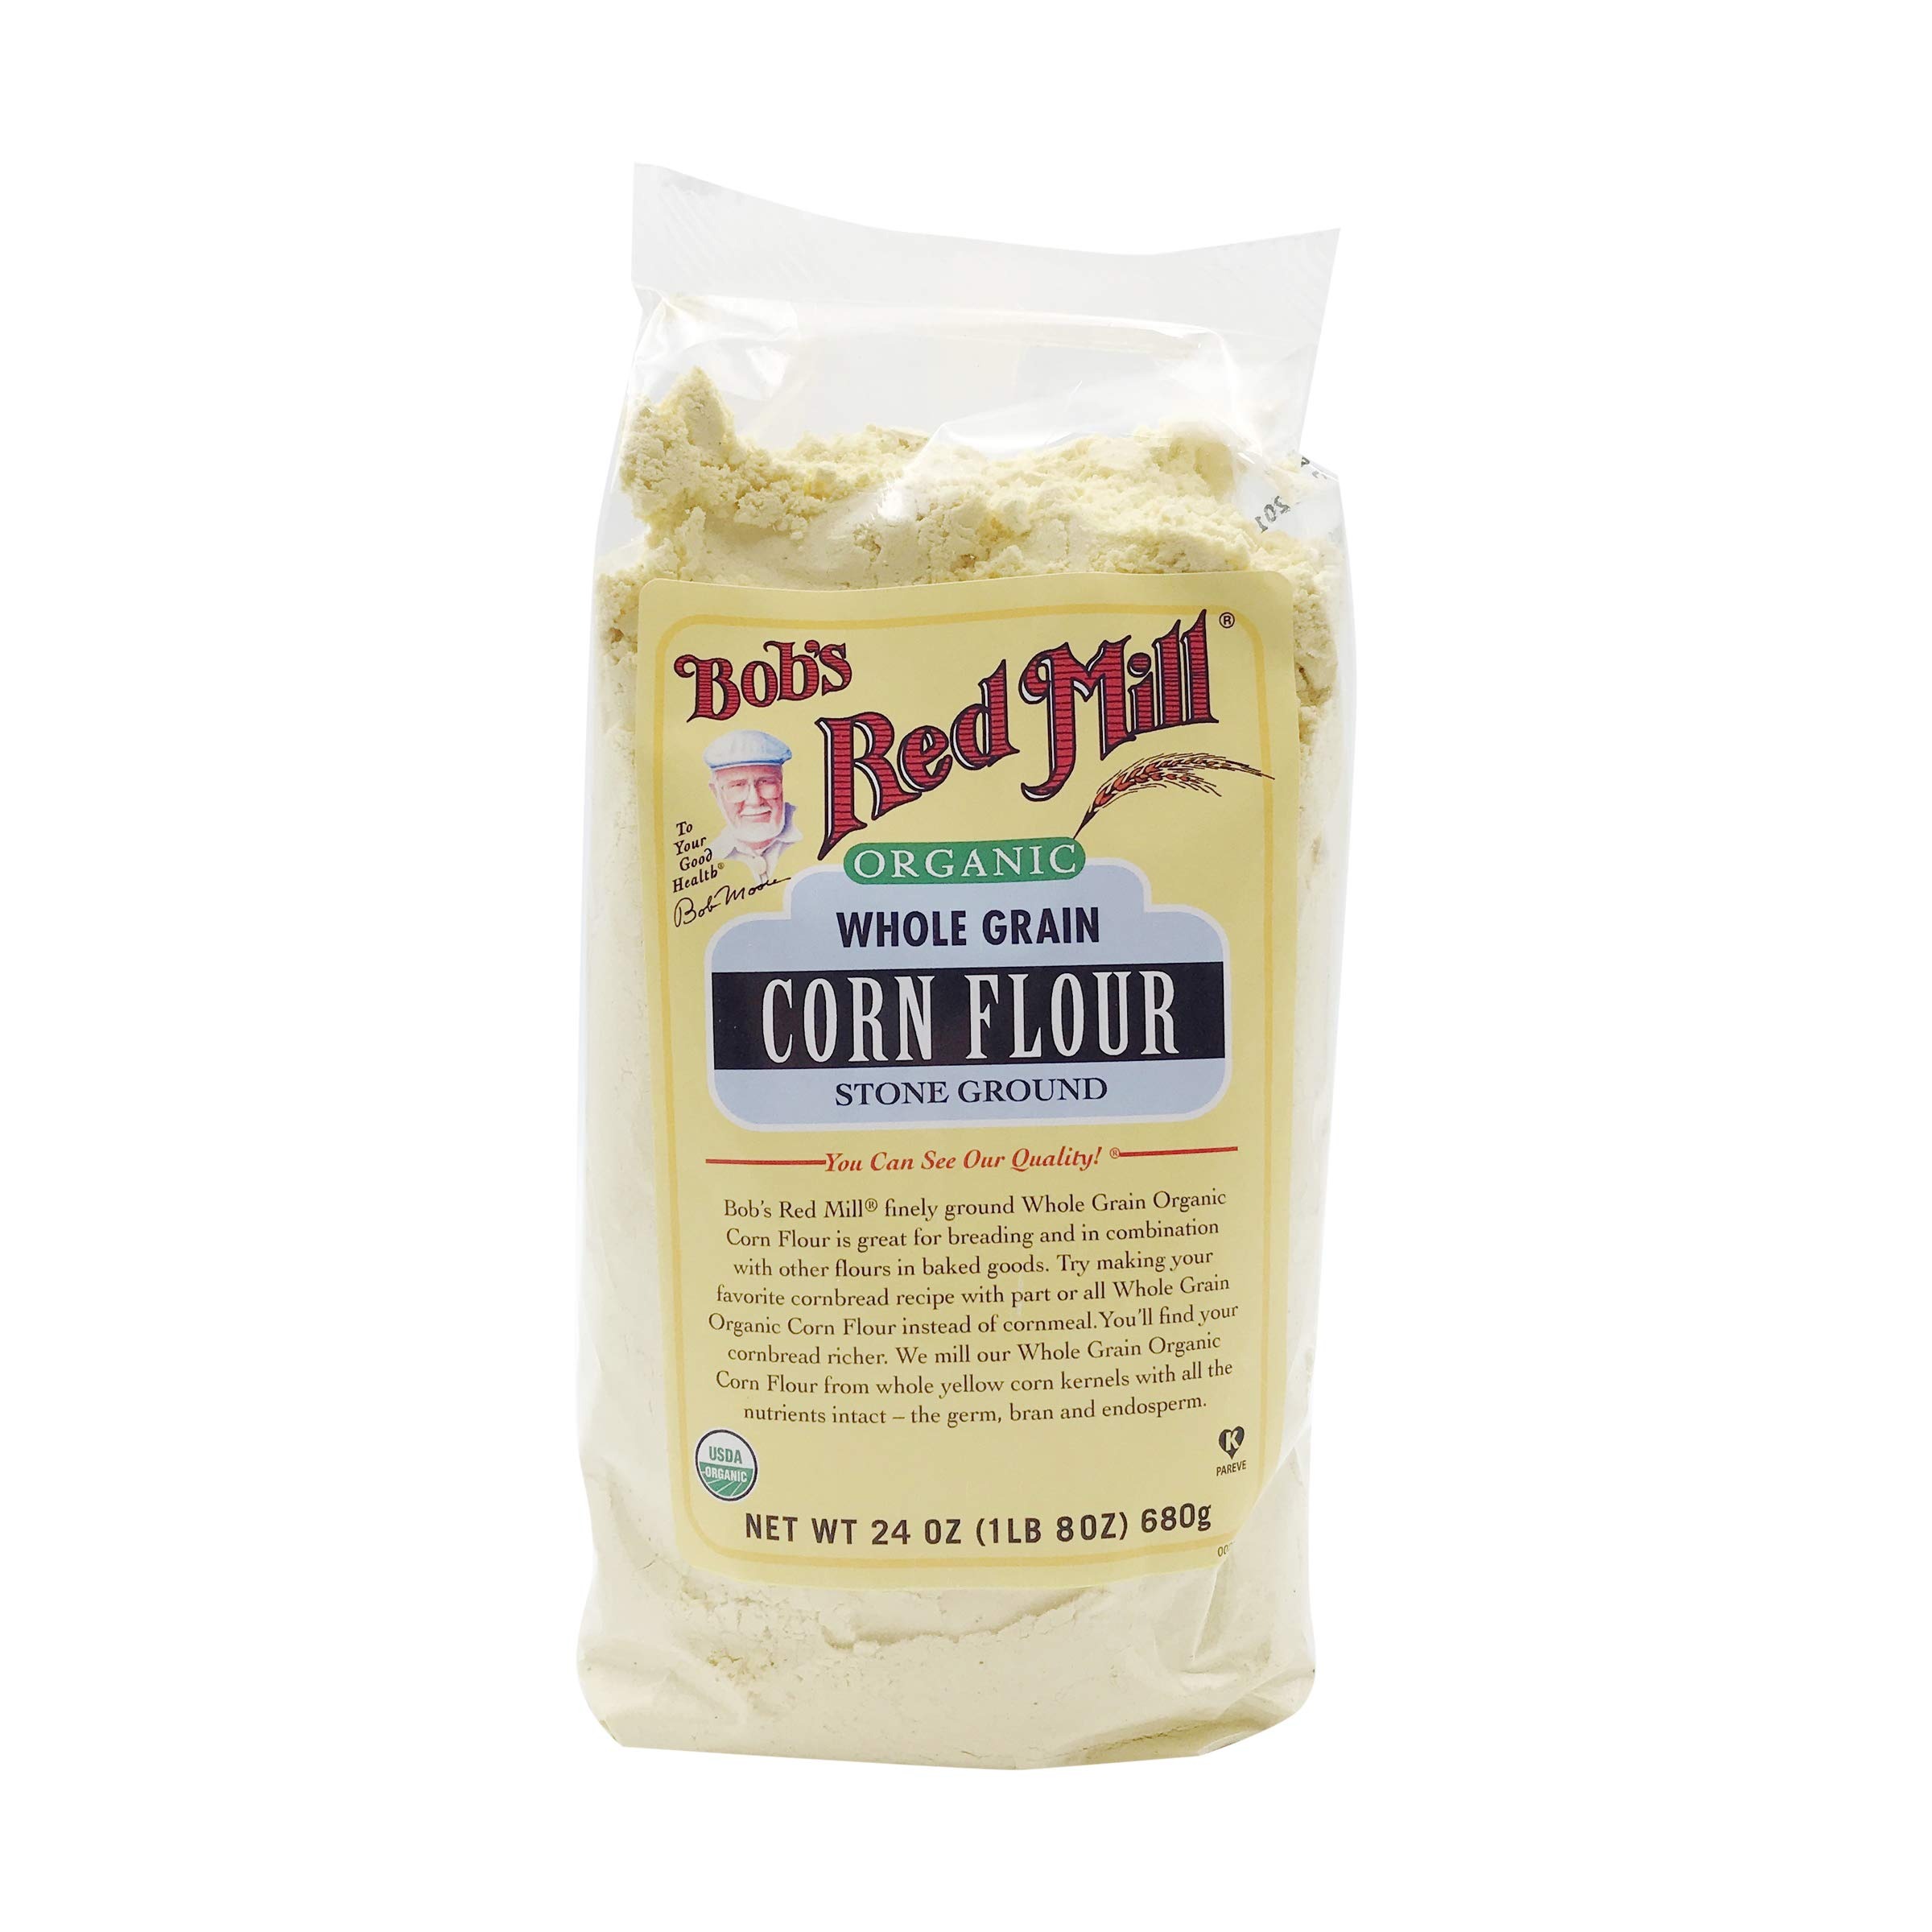
Item Name: Bob's Red Mill Organic Corn Flour - 24 oz
Bullet Point 1: Good source of fiber: one serving provides 18% of your daily value
Bullet Point 2: Non-GMO: Non-GMO Project Verified; we’ve always been committed to sourcing raw materials that are not modified through genetic engineering
Bullet Point 3: Bob's Red Mill: make folks a little happier: it’s the idea that keeps our stone mills grinding to fill every bag with wholesome goodness
Bullet Point 4: Whole Grain goodness: this wholesome mix features our amazing multi-grain organic flour blend, which includes whole grain wheat, rye, Spelt, corn, oat, Kamut, quinoa and brown rice flours, and flaxseed meal for extra nutrition
Bullet Point 5: Organic: Certified Organic by QAI
Value: 24.0
Unit: oz

Price: 4.29